Bio-Synthesis, Inc.

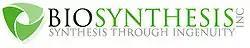
An early Bio-Synthesis logo used from 1988 to 2008

In 1989, OCS became incorporated as Bio-synthesis, Inc. and moved its laboratories to Lewisville, Texas.